Bontang

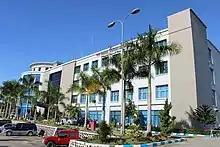
Taman Husada Bontang Regional Hospital

As of 2019, there are five hospitals in the city, 6 puskesmas, 13 clinics, and 119 healthcare centers. One of the hospitals, Taman Husada Bontang Regional Hospital, is a public hospital owned by the city government. It is categorized as a B-class hospital by Ministry of Health. A new public hospital is currently under construction as of August 2020 and is expected to be categorized as D-class.